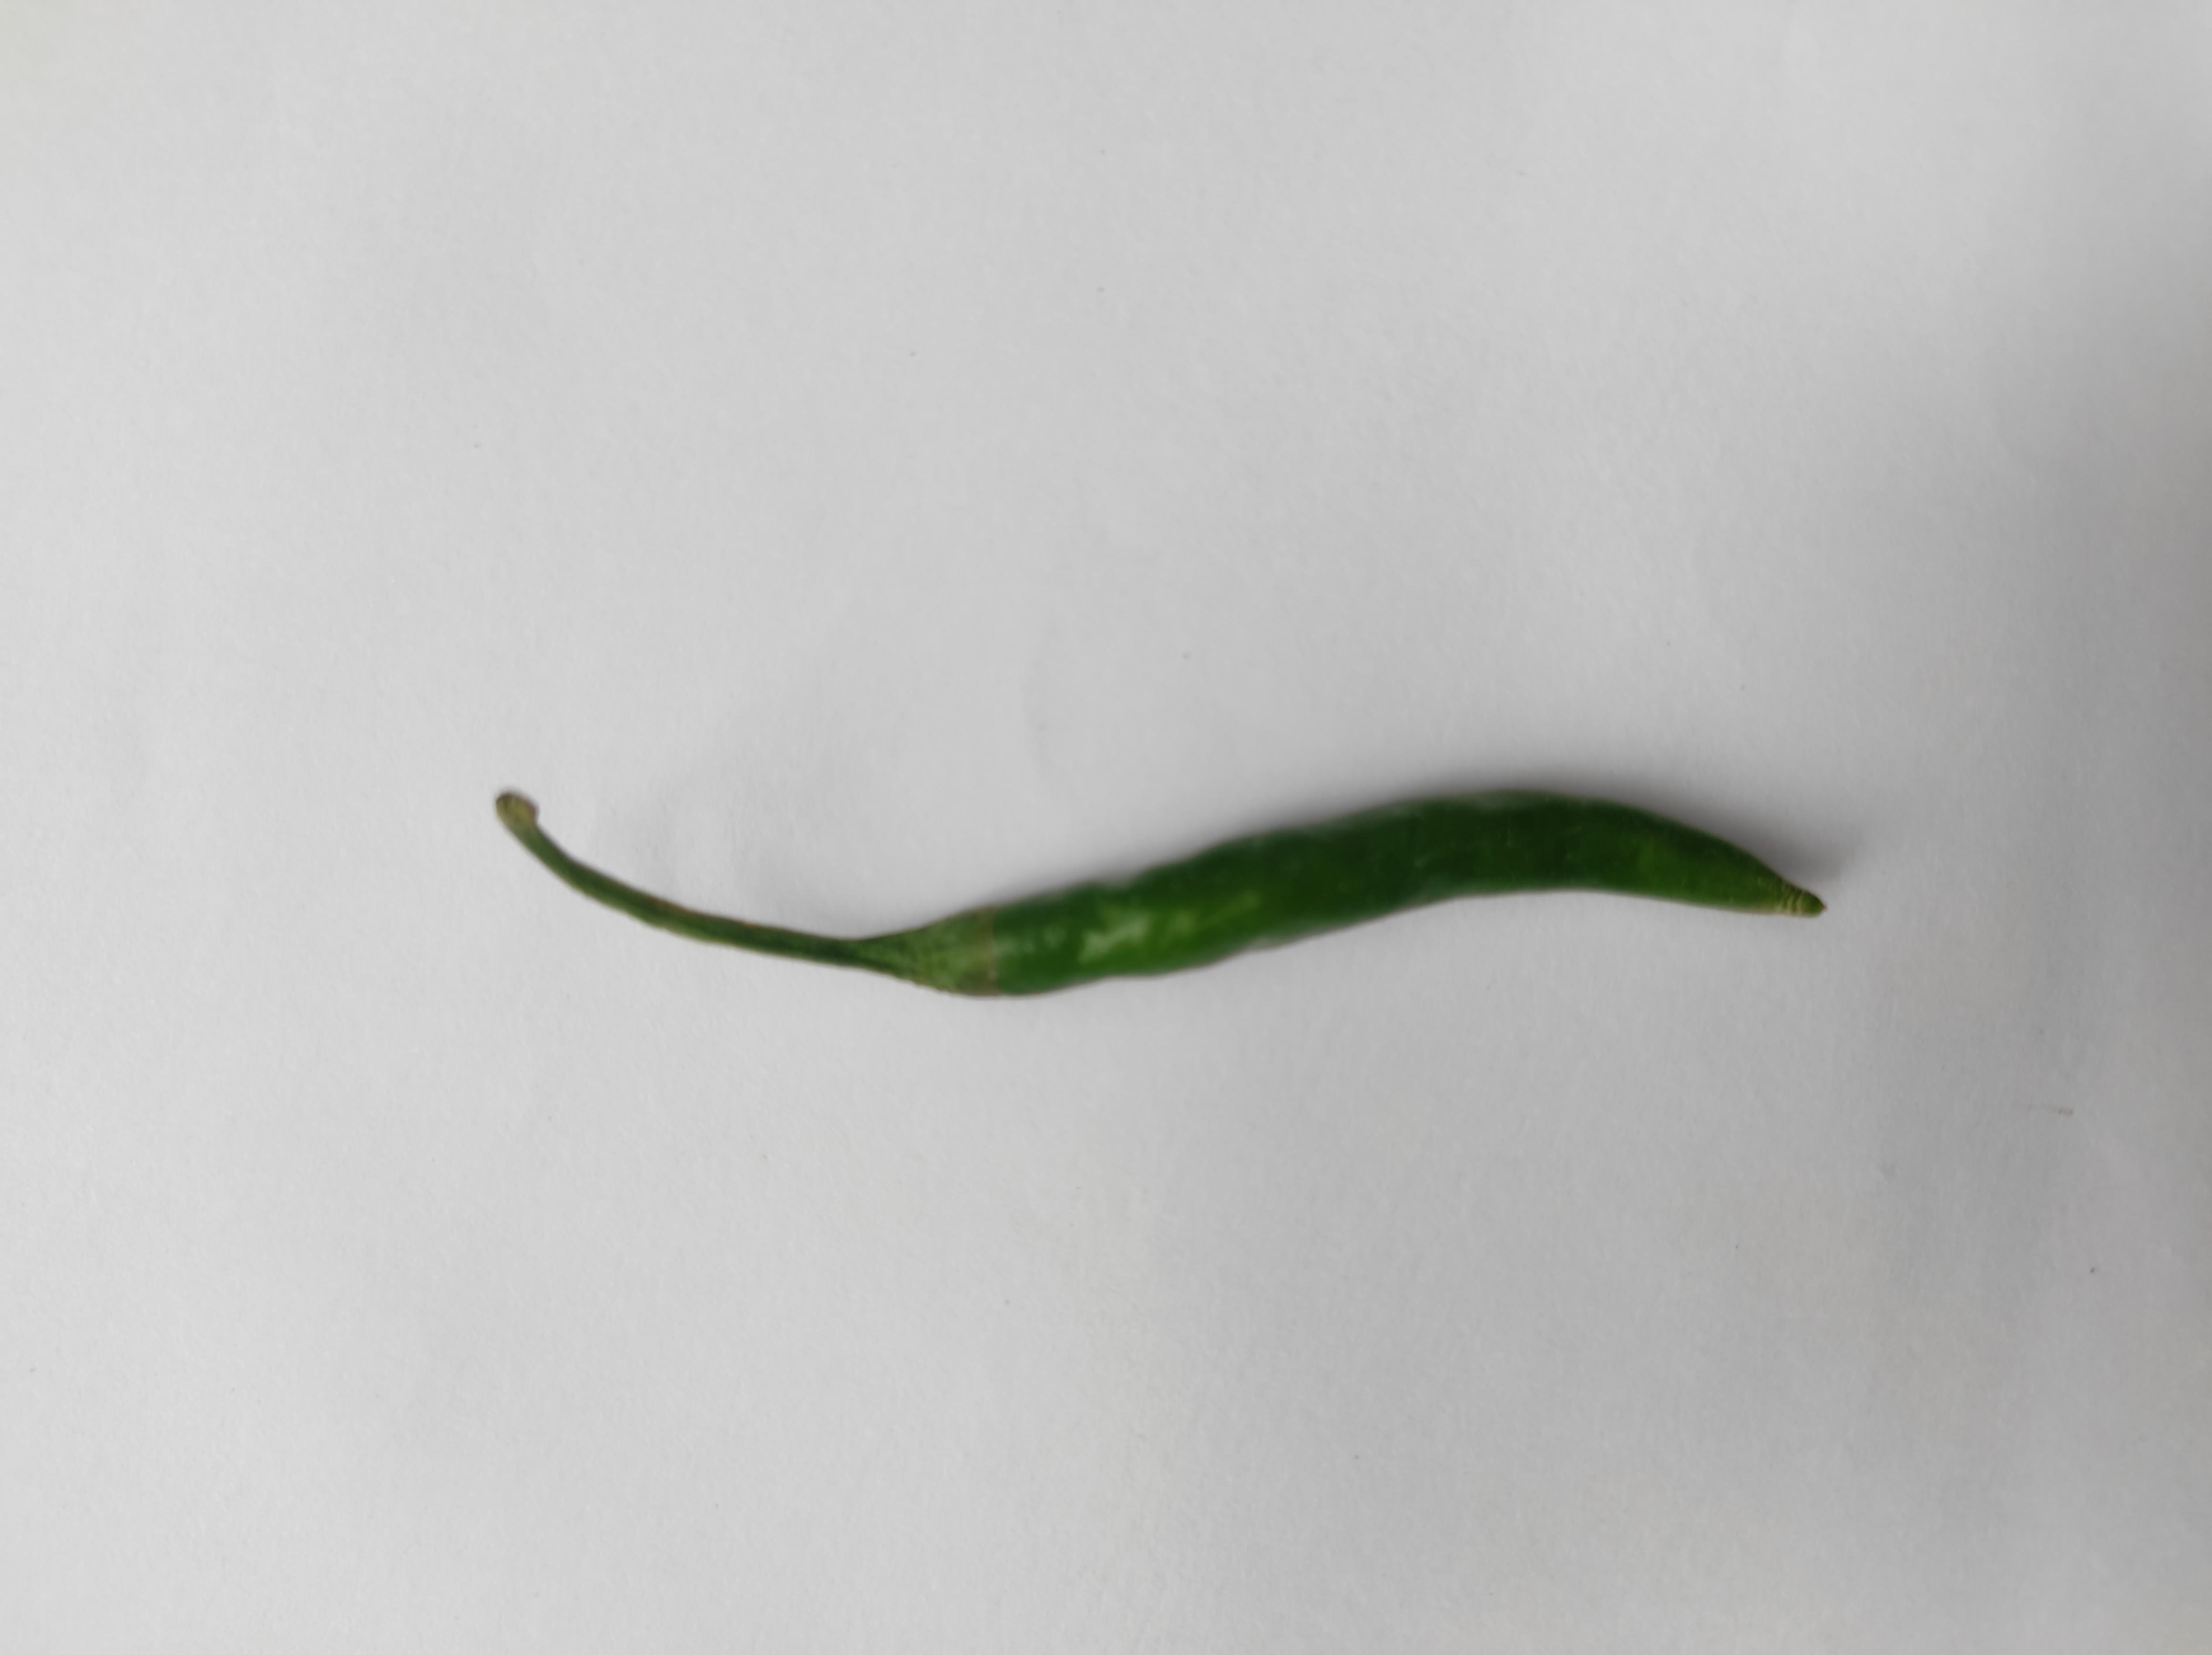
Label: Green Chili